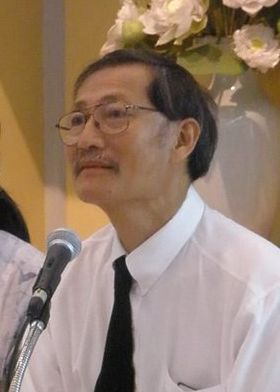
โคทม อารียา

ไฟล์:Kotom Ariya.jpg|thumb|250px|ดร.โคทม อารียา
รองศาสตราจารย์โคทม อารียา (เกิด 14 กันยายน พ.ศ. 2486) เป็นนักวิชาการชาวไทย
==ตำแหน่ง==
รองประธานมูลนิธิอาสาสมัครเพื่อสังคม ประธานคณะกรรมการมูลนิธิเพื่อพัฒนาเด็ก กรรมการมูลนิธิเพื่อเด็กพิการ อดีตคณะกรรมการการเลือกตั้ง (ประเทศไทย)|กรรมการการเลือกตั้ง พระบรมราชโองการ ประกาศแต่งตั้งประธานกรรมการและกรรมการการเลือกตั้งราชกิจจานุเบกษา เล่ม 114 ตอนพิเศษ 113 ง วันที่ 3 ธันวาคม 2540 หน้า 3 (กกต. 2540-2544) ฝ่ายการมีส่วนร่วมของประชาชน และสมาชิกสภานิติบัญญัติแห่งชาติ พ.ศ. 2549 ปัจจุบันเป็นผู้อำนวยการศูนย์ศึกษาและพัฒนาสันติวิธี มหาวิทยาลัยมหิดล จบการศึกษา DIPLÔME INGÉNIEUR ÉCOLE SUPÉRIEURE D’ÉLECTRICITÉ, FRANCE Dr.Ing. มหาวิทยาลัยปารีส ประเทศฝรั่งเศส เคยเป็นอาจารย์ประจำภาควิชาวิศวกรรมไฟฟ้า คณะวิศวกรรมศาสตร์ จุฬาลงกรณ์มหาวิทยาลัย ประธานสภาคณาจารย์ จุฬาลงกรณ์มหาวิทยาลัย ปี พ.ศ. 2521-2522
ในเหตุการณ์การประท้วงของกลุ่มคนเสื้อแดงล่าสุด รองศาสตราจารย์ ดร.โคทม อารียา ผอ. ศูนย์ศึกษาและพัฒนาสันติวิธี มหาวิทยาลัยมหิดล ได้เรียกร้องให้เขตวัดปทุมวนารามเป็นเขตอภัยทาน จนเป็นข่าวในแวดวงสังคมไทย รู้จัก"วัดปทุมวนาราม " "เขตอภัยทาน"ชีวิตมนุษย์ (ข่าวสด 21 พฤษภาคม พ.ศ. 2553 ฉบับที่ 7113)
== เครื่องราชอิสริยาภรณ์ ==
ราชกิจจานุเบกษา, ประกาศสำนักนายกรัฐมนตรี เรื่อง พระราชทานเครื่องราชอิสริยาภรณ์ , เล่ม ๑๑๕ ตอนที่ ๒๓ ข หน้า ๑, ๒ ธันวาคม ๒๕๔๑
ราชกิจจานุเบกษา, ประกาศสำนักนายกรัฐมนตรี เรื่อง พระราชทานเครื่องราชอิสริยาภรณ์ , เล่ม ๑๑๔ ตอนที่ ๒๗ ข หน้า ๑๘, ๓ ธันวาคม ๒๕๔๐
ราชกิจจานุเบกษา, ประกาศสำนักนายกรัฐมนตรี เรื่อง พระราชทานเหรียญจักรมาลาและเหรียญจักรพรรดิมาลา, เล่ม ๑๑๒ ตอนที่ ๕ ข หน้า ๕๘๐, ๒๘ เมษายน ๒๕๓๘
== อ้างอิง ==
หมวดหมู่:ข้าราชการพลเรือนชาวไทย
หมวดหมู่:รองศาสตราจารย์
หมวดหมู่:วิศวกรชาวไทย
หมวดหมู่:อาจารย์คณะวิศวกรรมศาสตร์
หมวดหมู่:กรรมการการเลือกตั้งไทย
หมวดหมู่:สมาชิกสภานิติบัญญัติแห่งชาติ
หมวดหมู่:การเมืองภาคประชาชน
หมวดหมู่:บุคคลจากโรงเรียนอัสสัมชัญ
หมวดหมู่:บุคคลจากคณะวิศวกรรมศาสตร์ จุฬาลงกรณ์มหาวิทยาลัย
หมวดหมู่:บุคคลจากมหาวิทยาลัยมหิดล
หมวดหมู่:ผู้ได้รับเครื่องราชอิสริยาภรณ์ ม.ป.ช.
หมวดหมู่:ผู้ได้รับเครื่องราชอิสริยาภรณ์ ม.ว.ม.
หมวดหมู่:ผู้ได้รับเหรียญจักรพรรดิมาลา
หมวดหมู่:บุคคลจากมหาวิทยาลัยปารีส
หมวดหมู่:สมาชิกสภาที่ปรึกษาเศรษฐกิจและสังคมแห่งชาติ